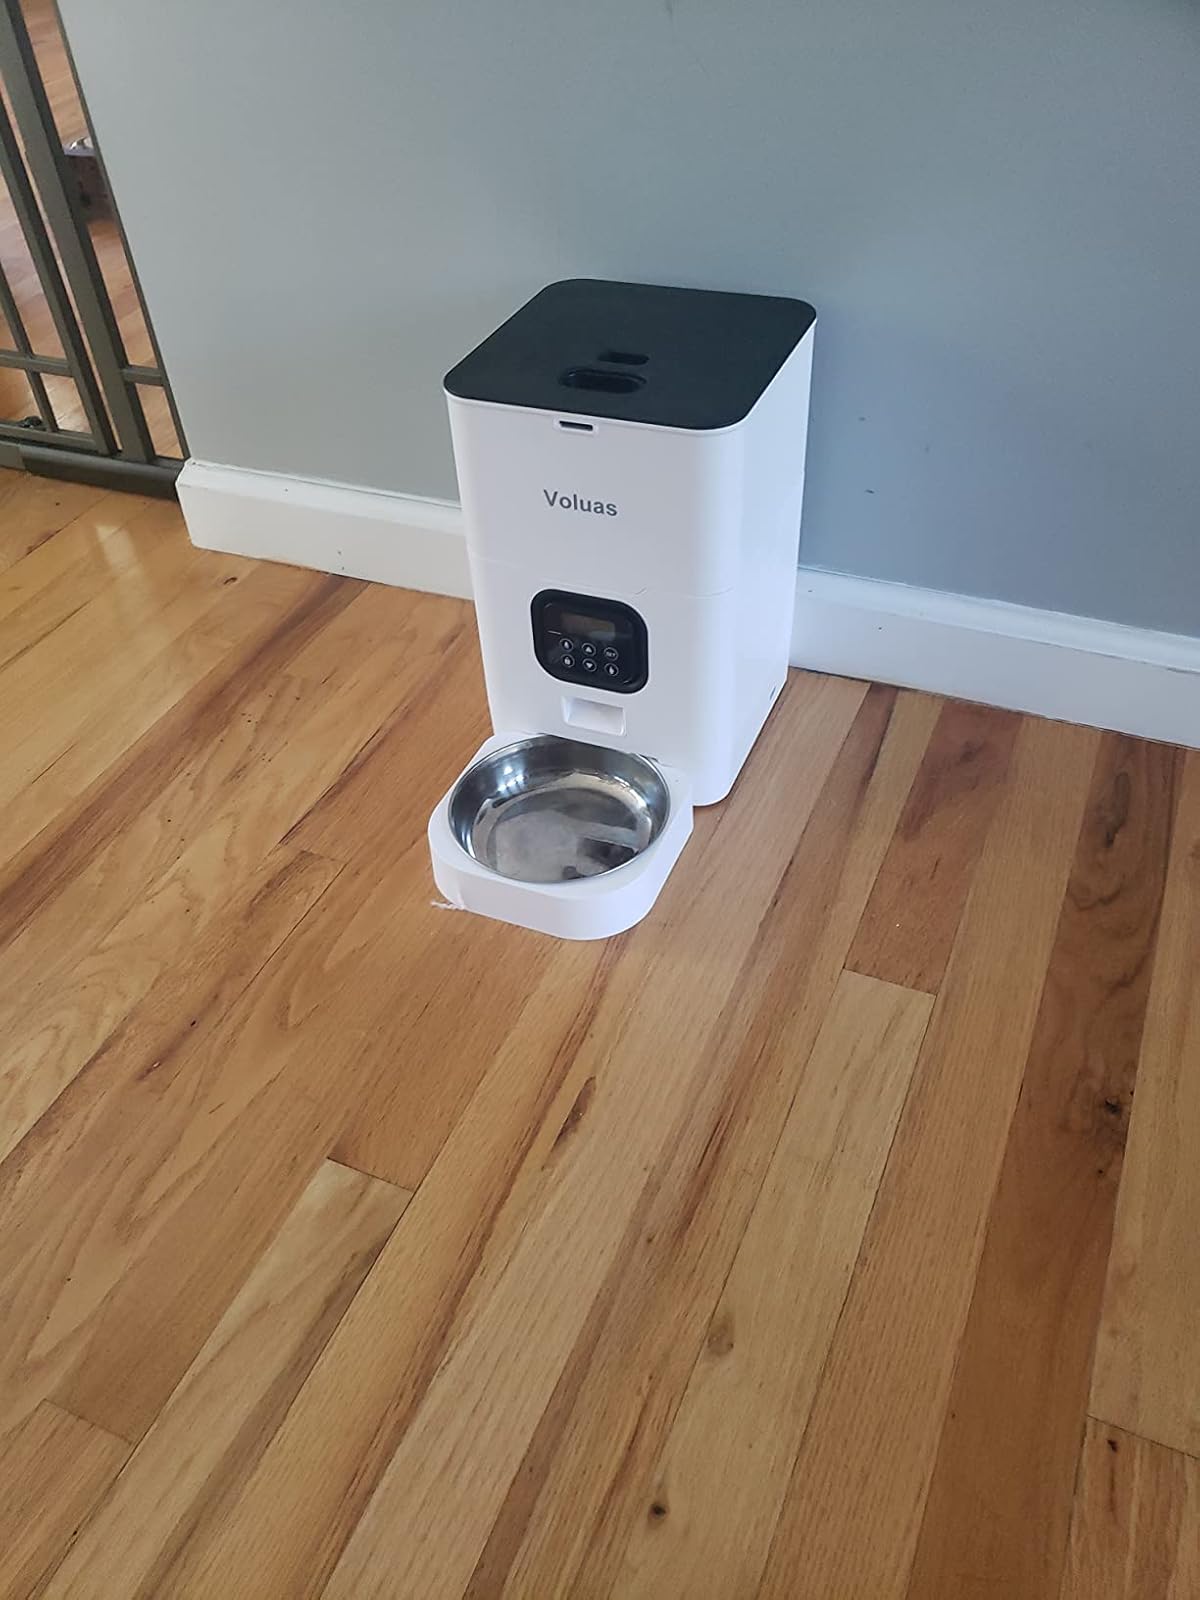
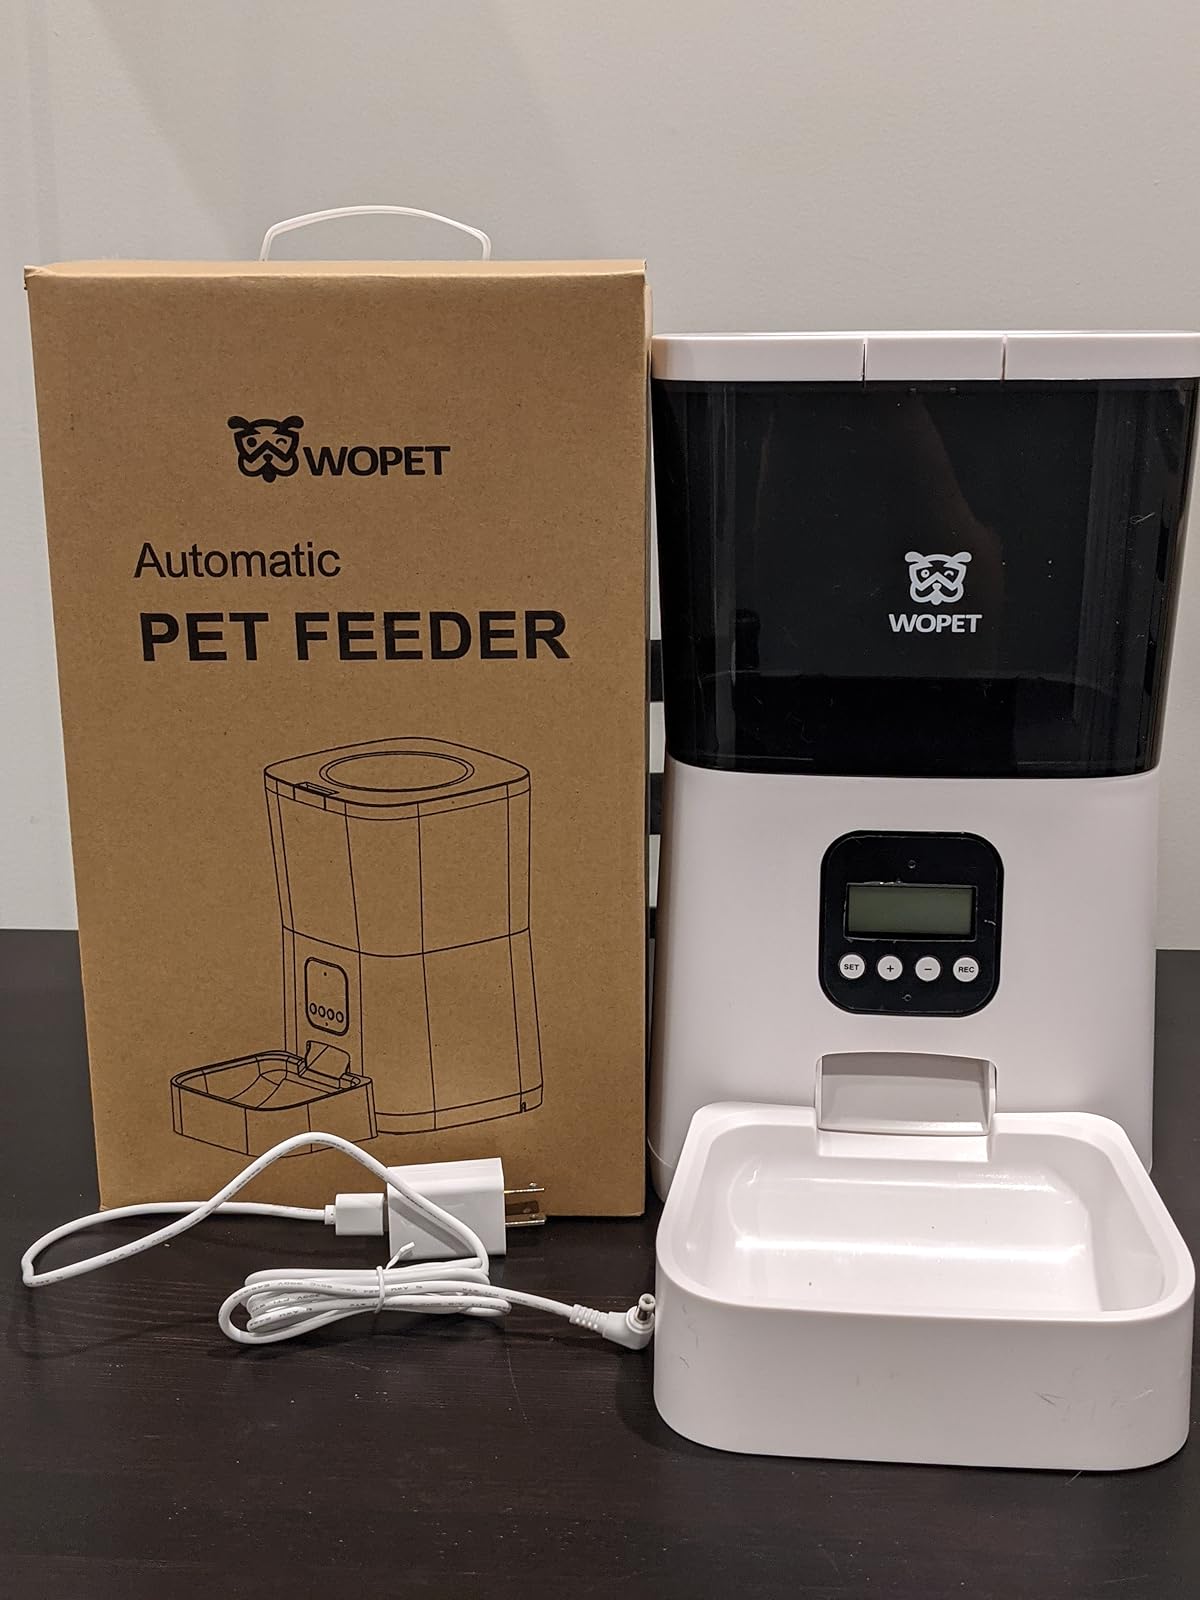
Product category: items_feeder
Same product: no